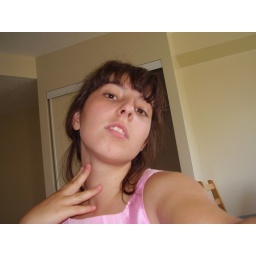
Sonia in the pink dress